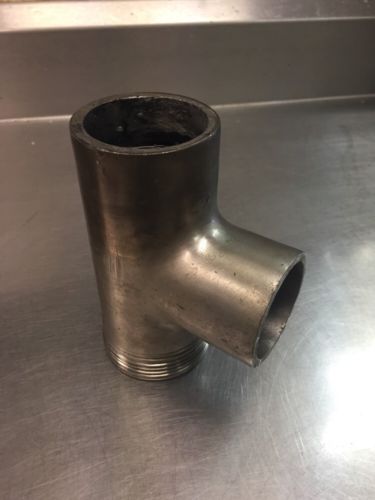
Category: kettle